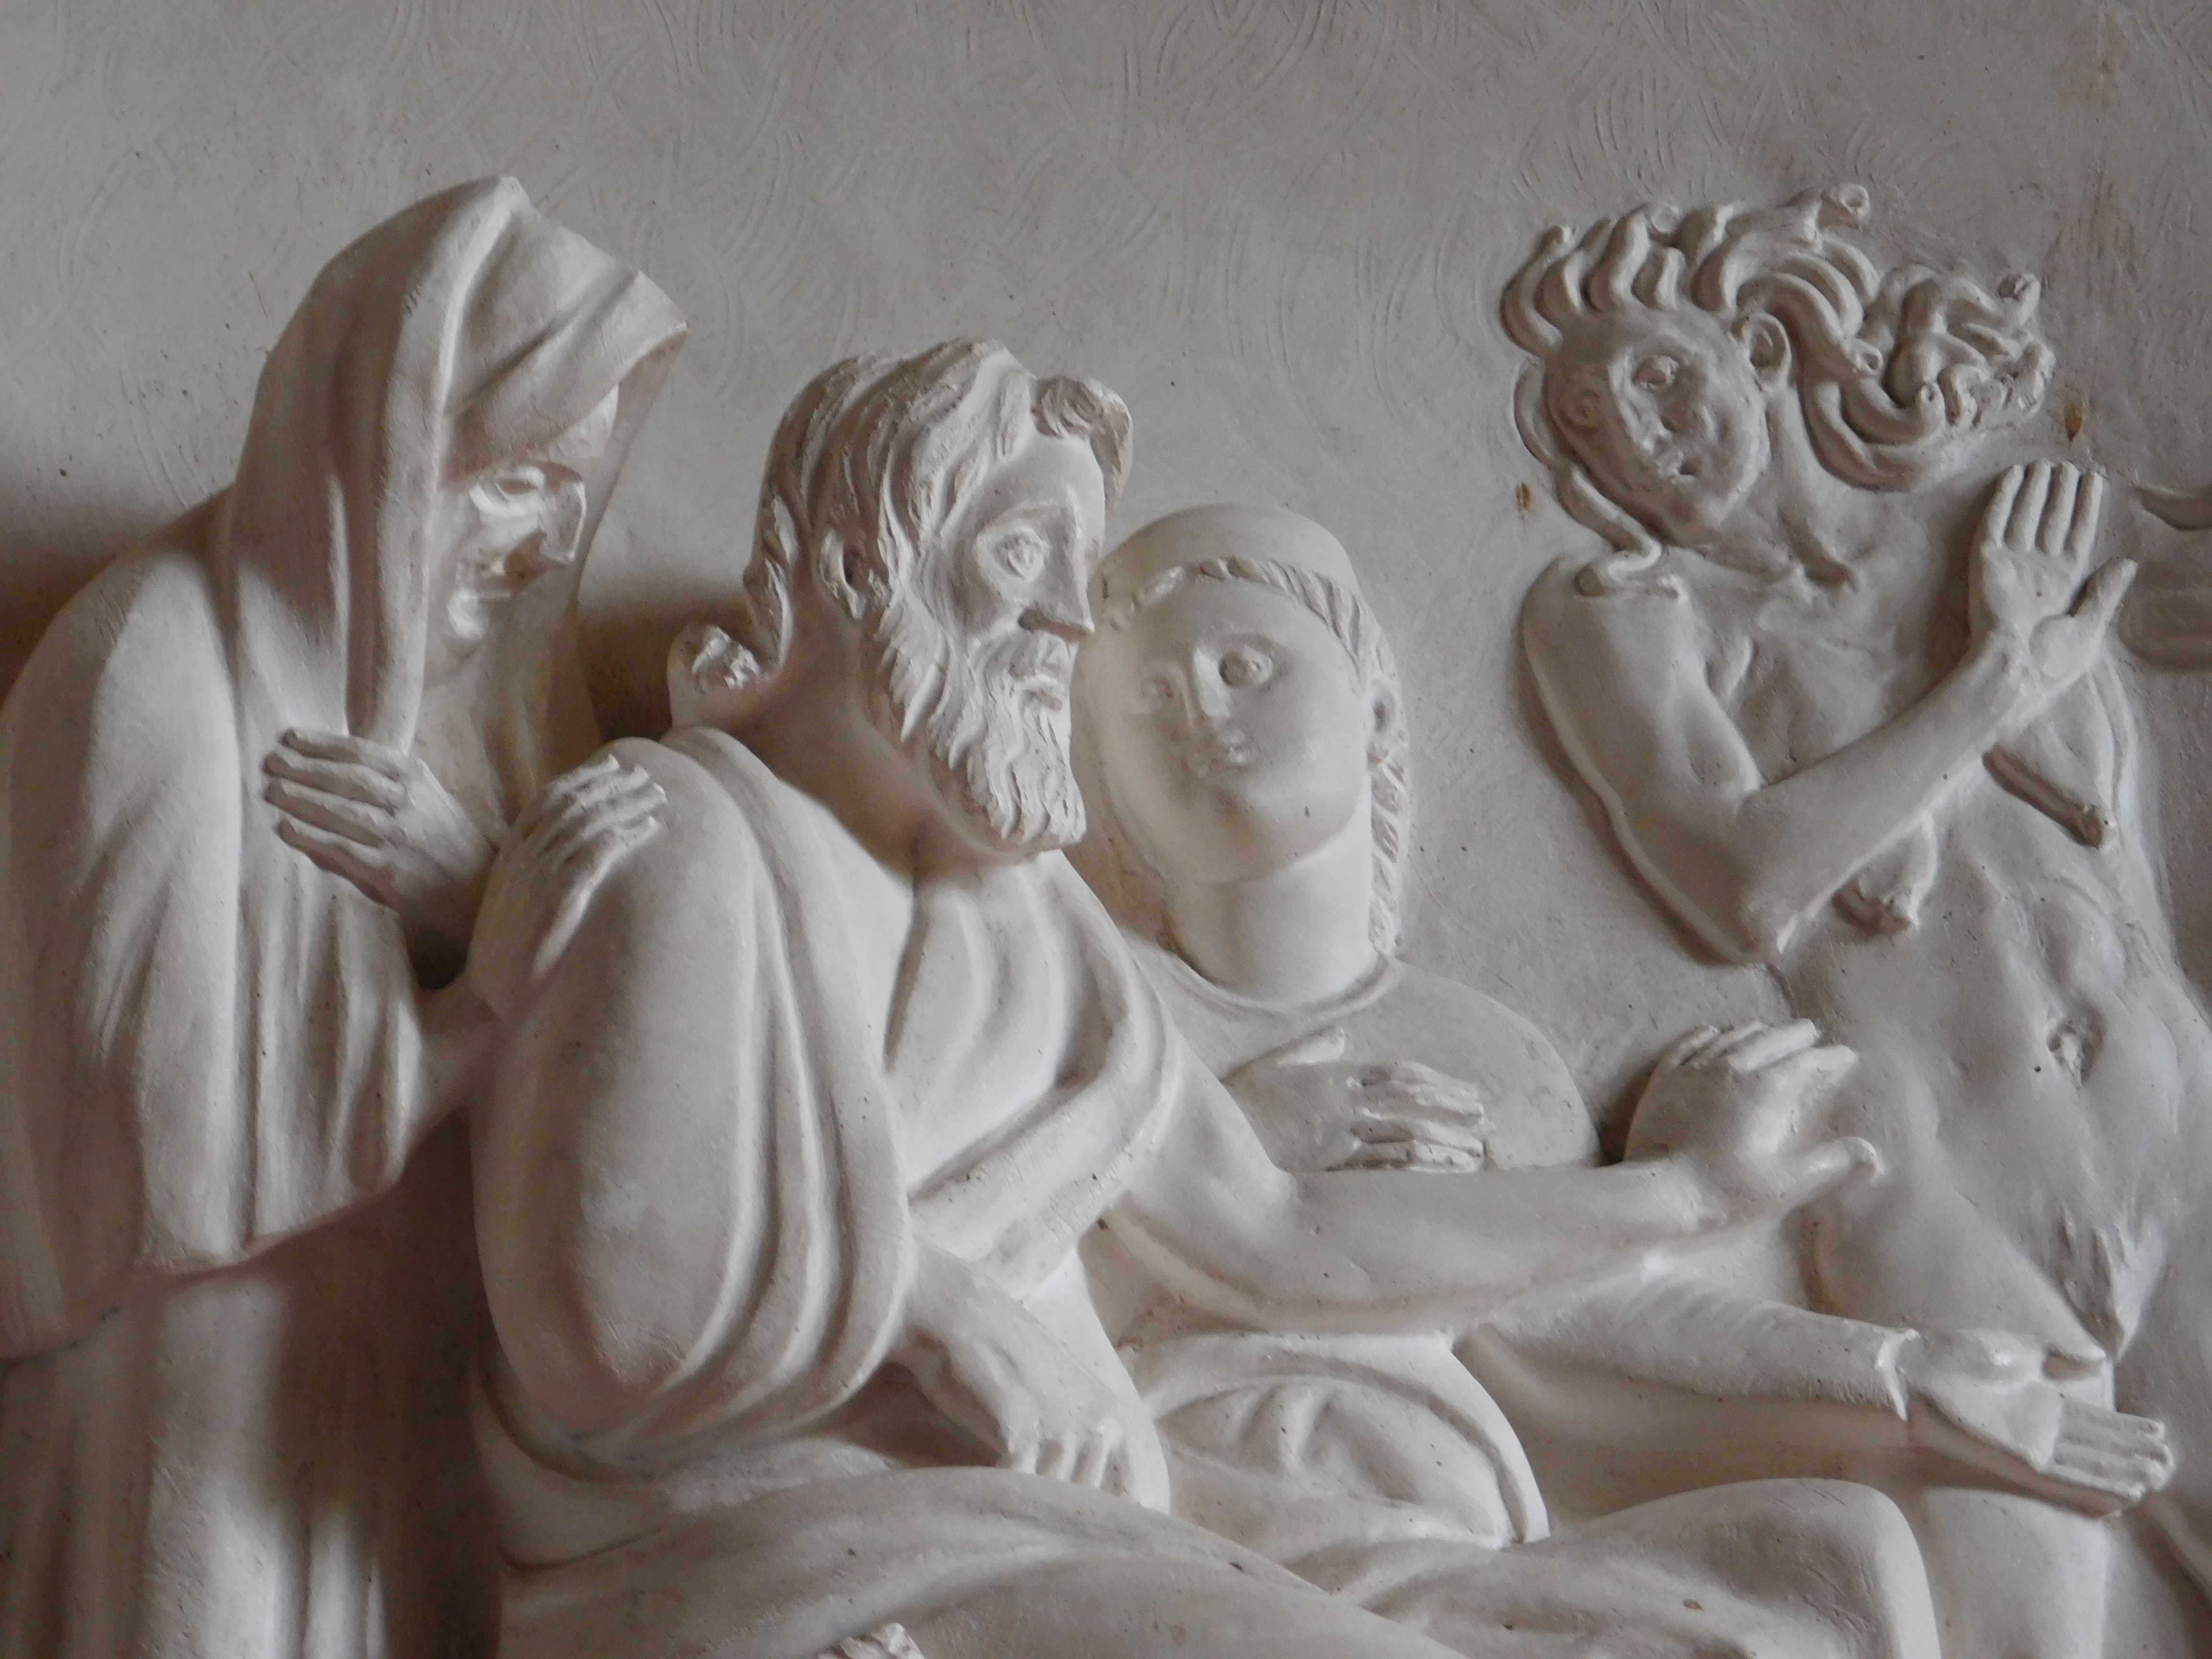
architecture, white, monument, statue, decoration, italy, sculpture, art, temple, carving, relief, mythology, lombardy, stone carving, bas relief, mantova, palazzo del te, ancient history, classical sculpture